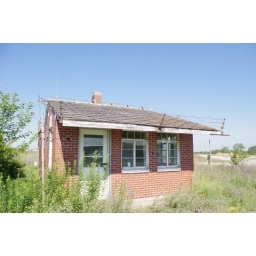
Noticed baarbed wire around the roof of this building at the army depot.